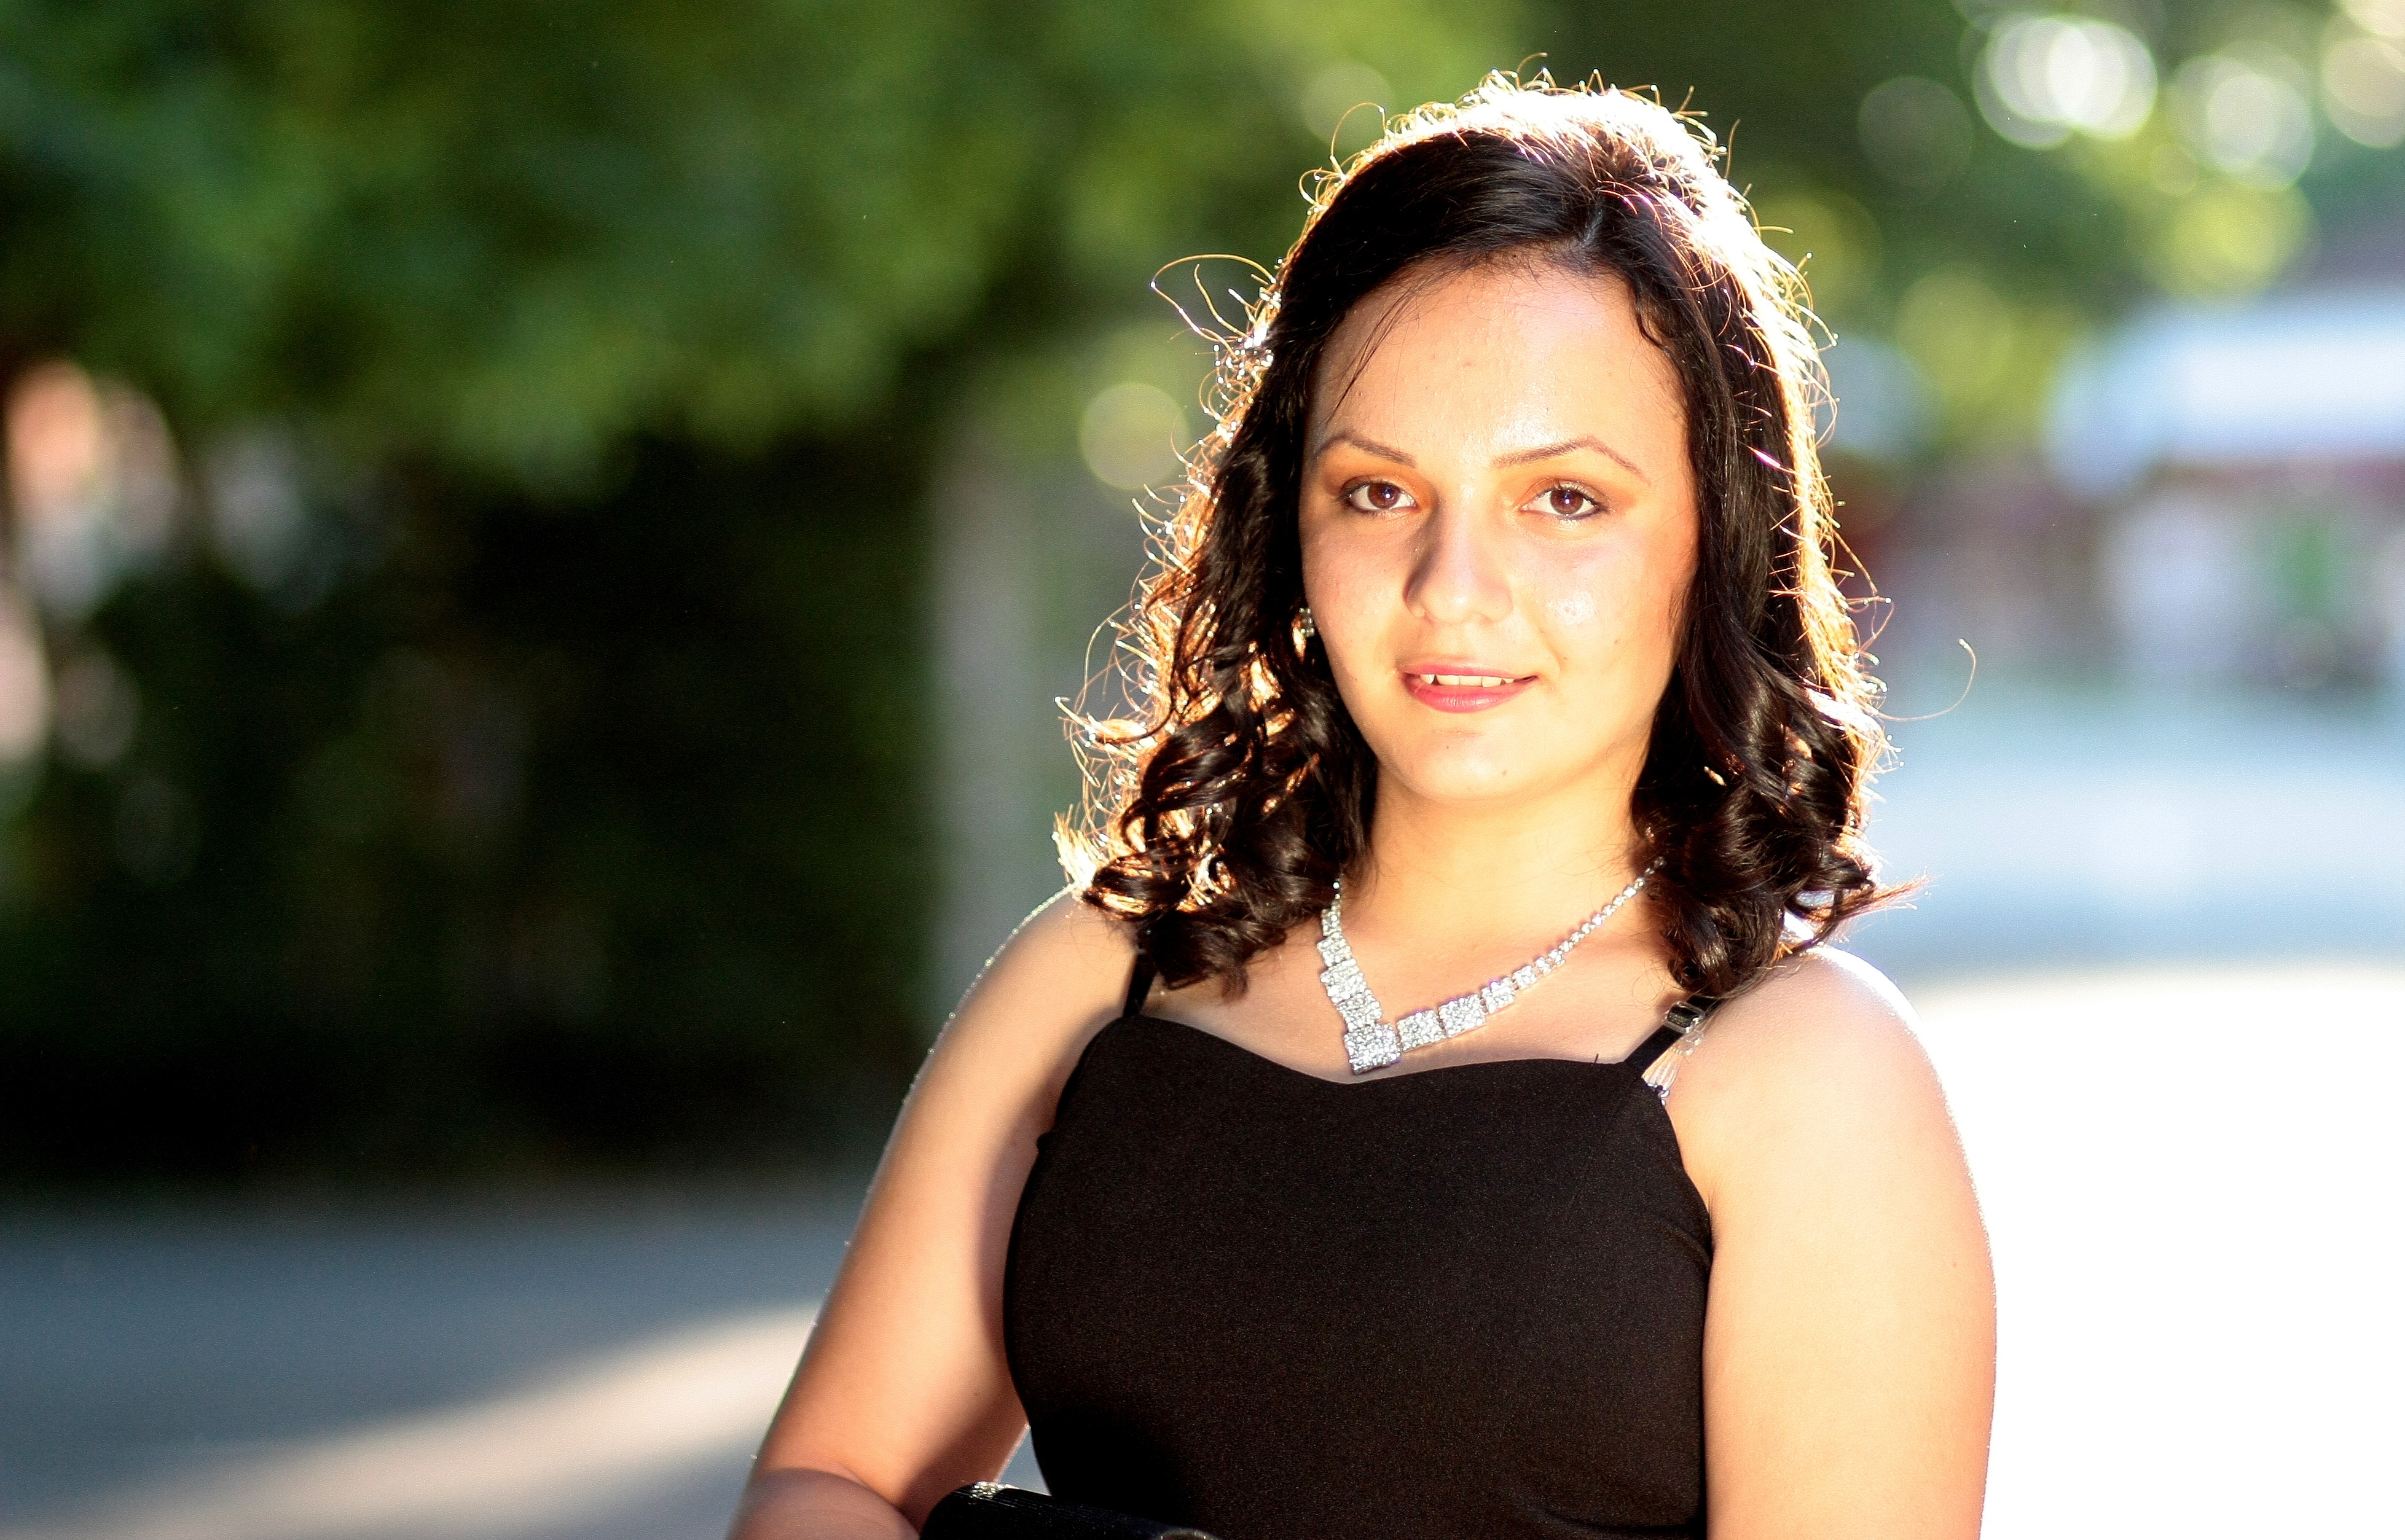
person, light, girl, woman, photography, portrait, model, lady, bride, facial expression, smile, long hair, dress, photograph, beauty, abdomen, photo shoot, brown eyes, brown hair, portrait photography